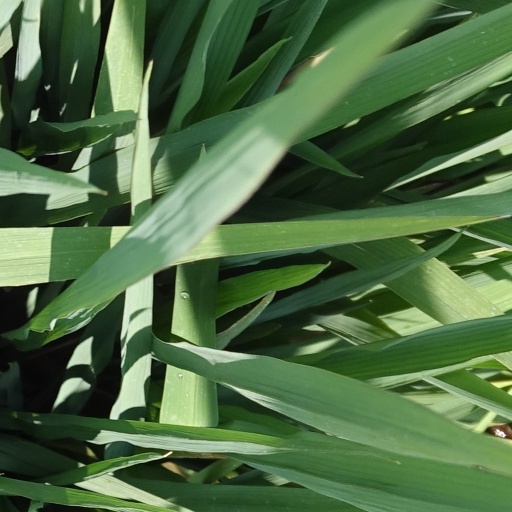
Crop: rice